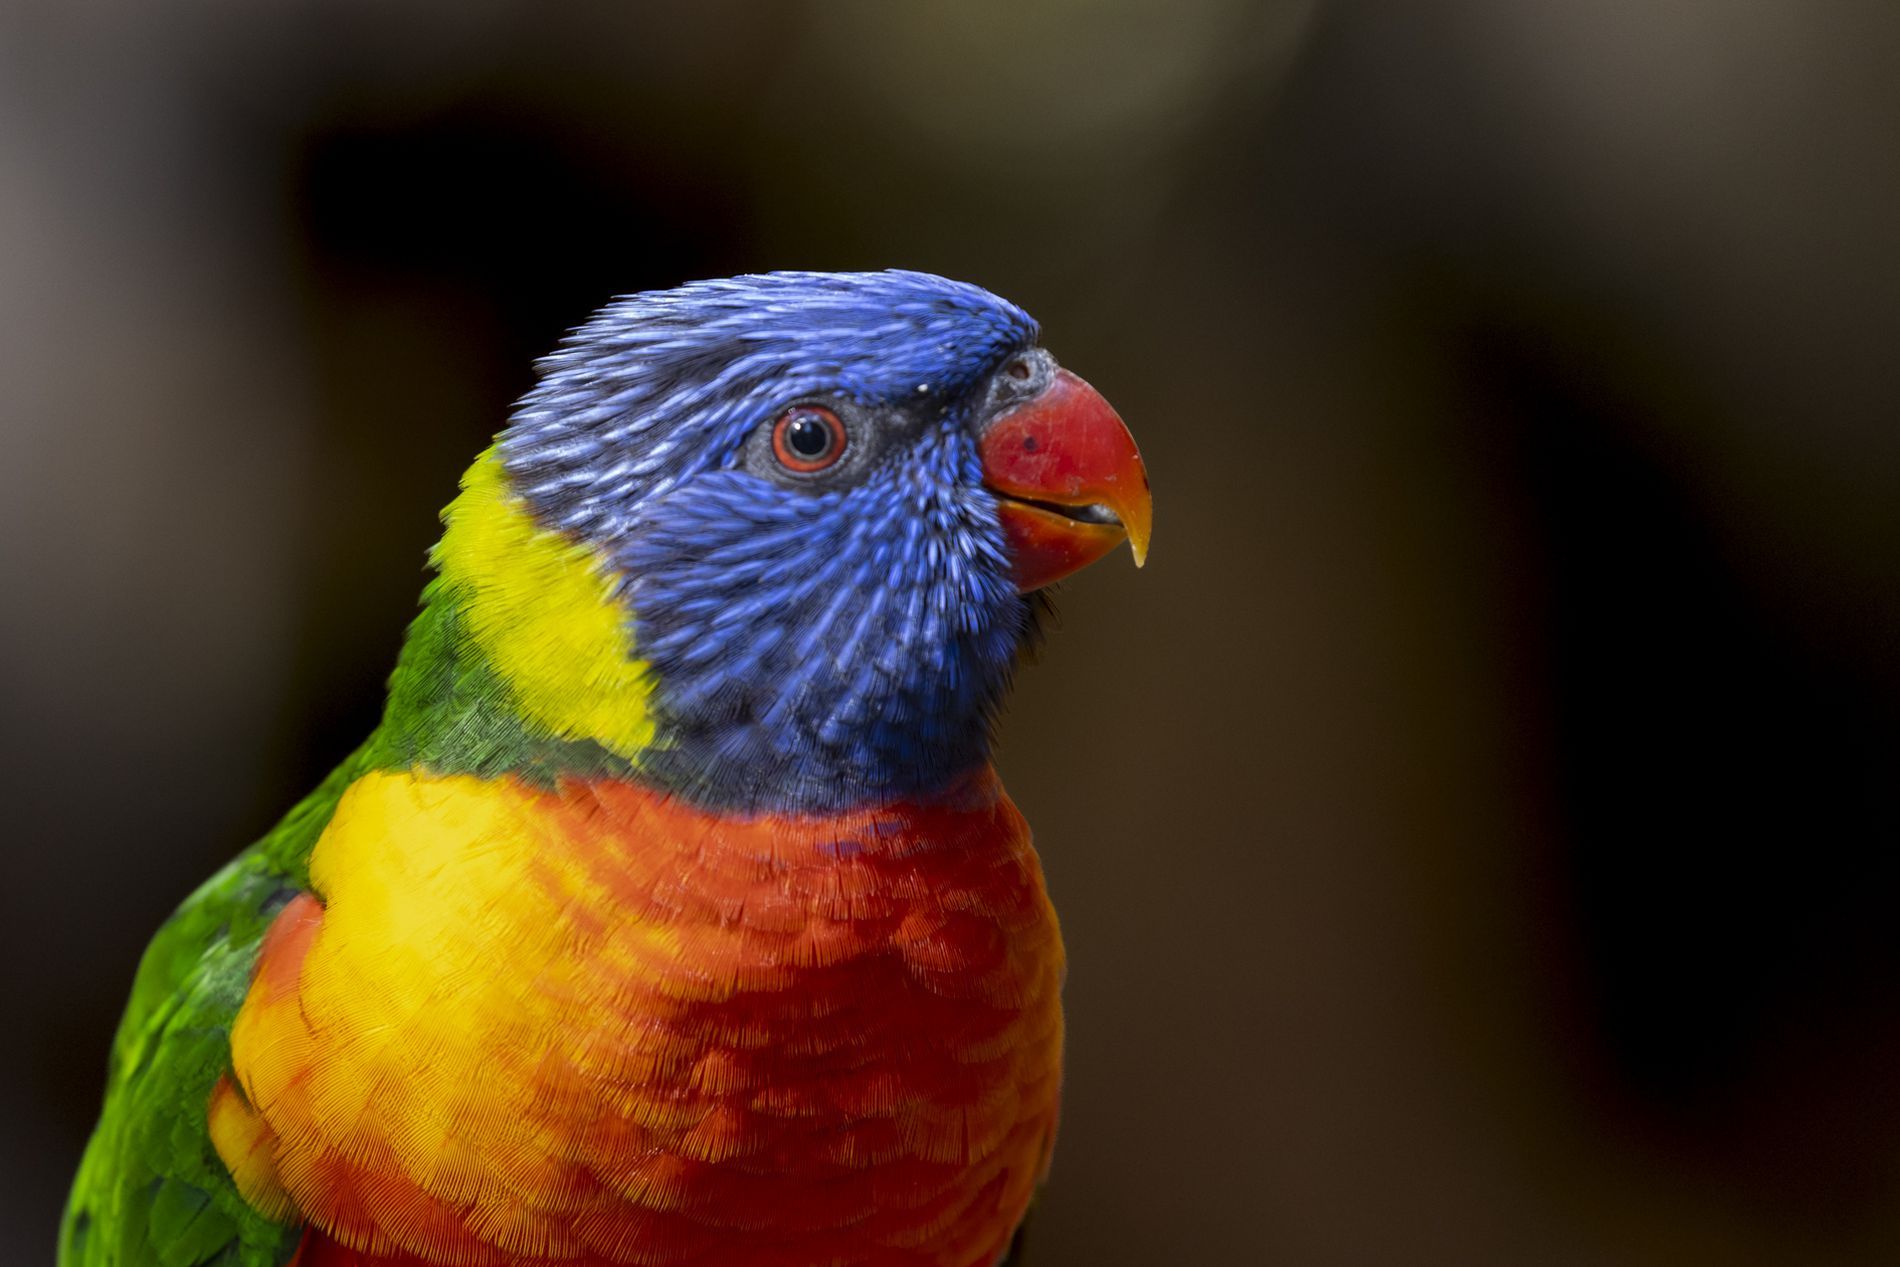
Happy Parrot
A colorful parrot with orange beak, its feathers are a mixture of orange, yellow, green and blue, the background is blurred to enhance the bird's details and the beauty of its colors.
A close up-angle shot, the parrot's color creates a striking contrast, the background is blurry to highlight the details of the parrot's feathers, the atmosphere is cheerful and distinctively beautiful.
Labels: Animal, Bird, Beak, Parrot, Parakeet, Macaw, Blurry Background
Camera: Canon Canon EOS R6
Lens: EF100-400mm f/4.5-5.6L IS II USM, Canon EF 100-400mm f/4.5-5.6L IS II USM
Aperture: F6.3
Exposure: 1/160 sec
ISO: 2000
Focal length: 400.0 mm